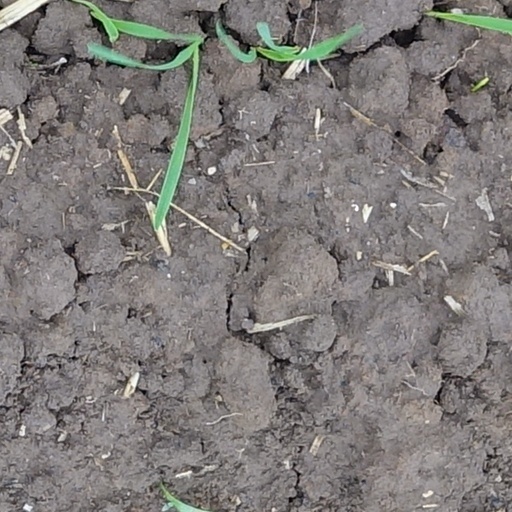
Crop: wheat